Charlotte Worthington

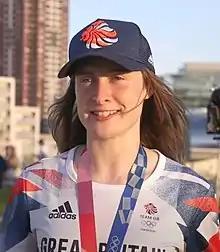
Worthington in 2021

Charlotte Worthington (born 26 June 1996) is a British cyclist and Olympic gold medallist, who competes internationally in Freestyle BMX.